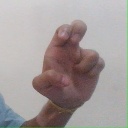
अक्षर: अ